Tom Nickalls

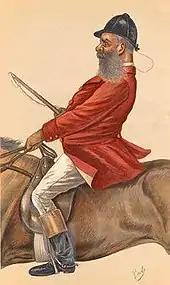
Caricature published in "Vanity Fair" in 1885

Tom Nickalls (1828–1899) was a stockjobber on the stock exchange and one of the founding members of London Rowing Club. He was known as the "king of the American railroad market" after making his fortune in American railway shares.